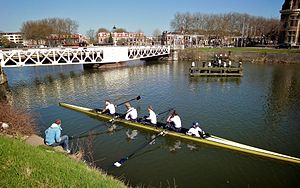
Roning
Firer med styrmand på vandet i Nederlandene
"Roning er en idrætsgren, hvor en båd fremføres med årer til forskel for en sejlbåd, hvor fremdriften sikres med sejl/vind eller en kajak, som fremføres en pagaj. En roer er en person engageret i roning. Roning er en fordanskning af det engelske ord ""rowing"".